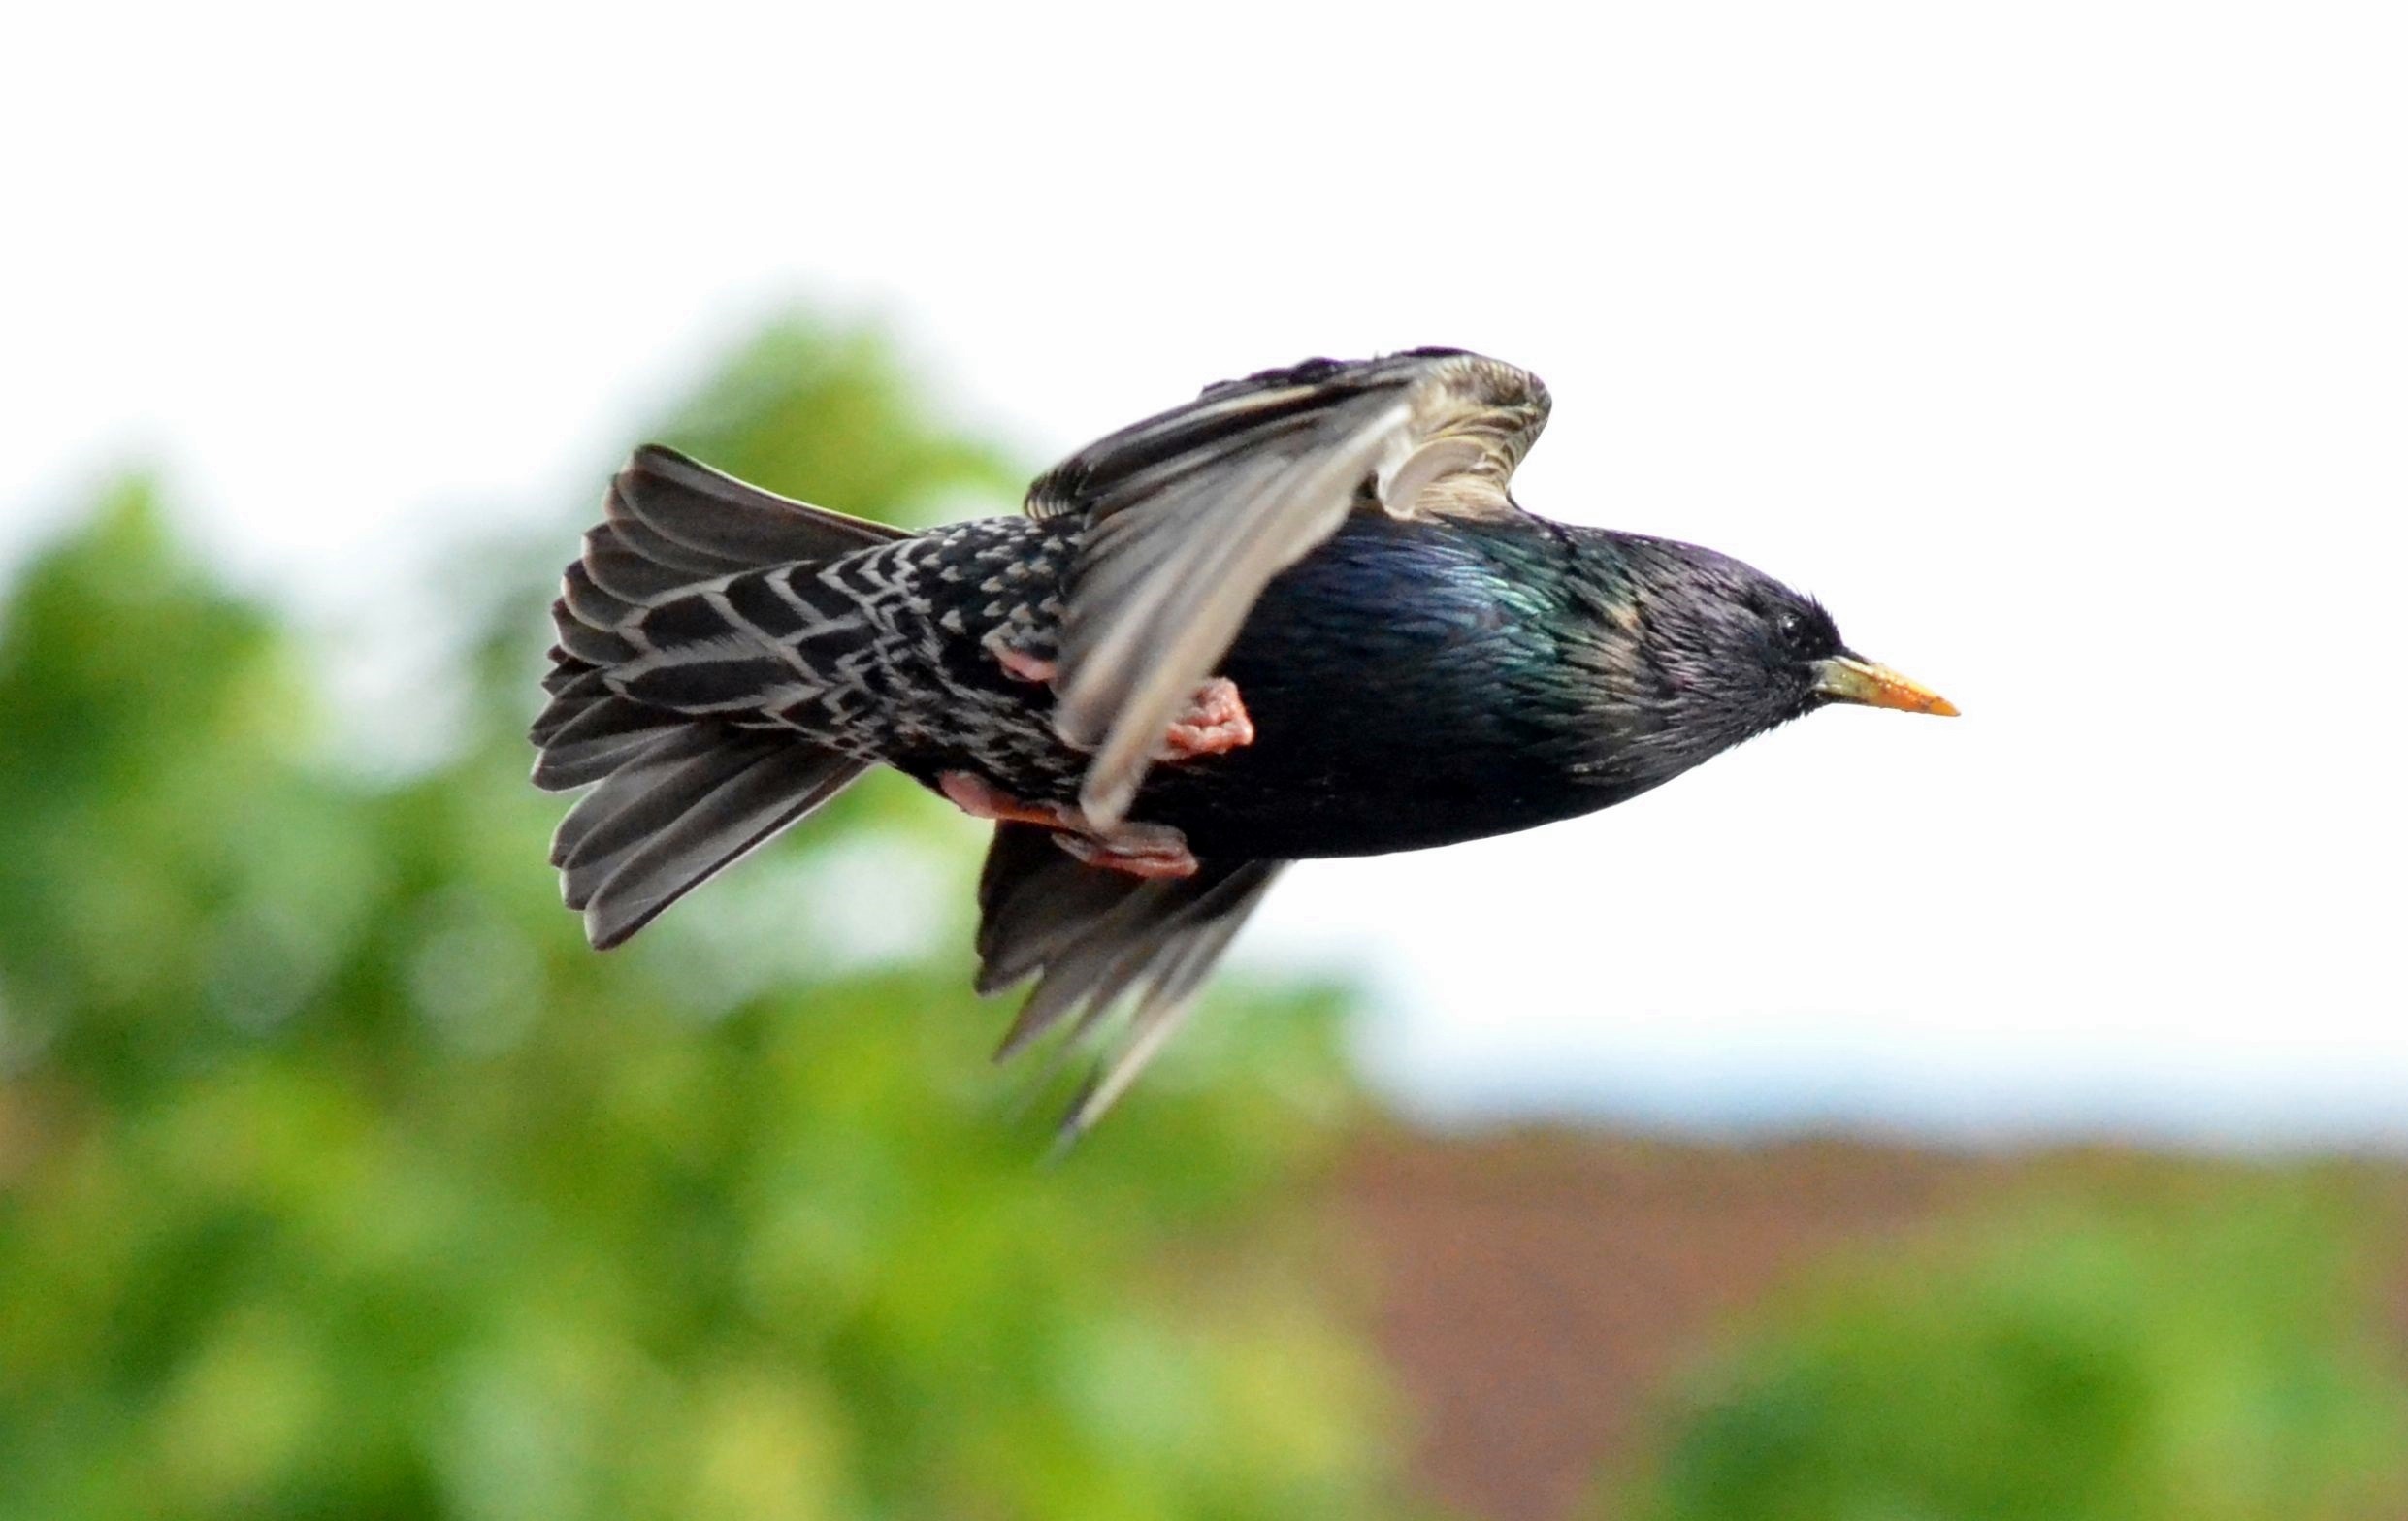
bird, wing, star, fly, wildlife, beak, feather, fauna, vertebrate, perching bird